Answer in natural language. How many DiningTables are visible in the scene? Choose between the following options: 4, 3, 2, 0 or 5
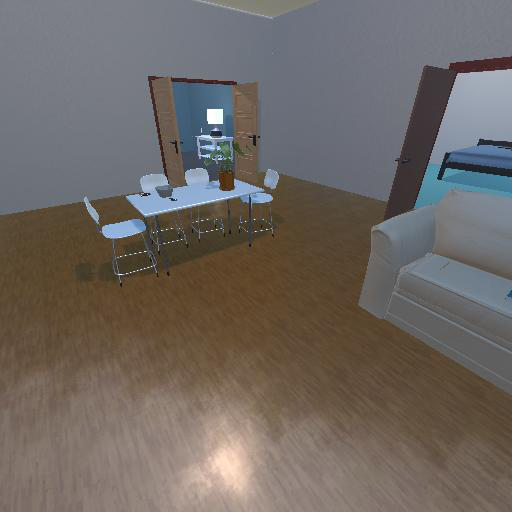
<answer>2</answer>